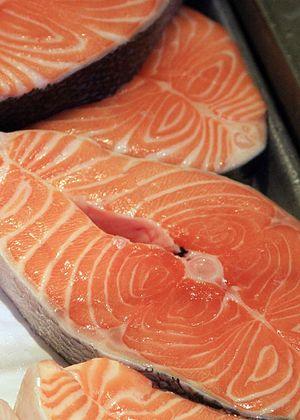
Le terme de caroténoïde aussi appelés tétraterpènoides regroupe les molécules des familles des carotènes et des xanthophylles.
L'astaxanthine est un pigment de la famille des xanthophylles, se présentant sous la forme d'un solide violacé de masse moléculaire 596,84 g mol⁻¹.